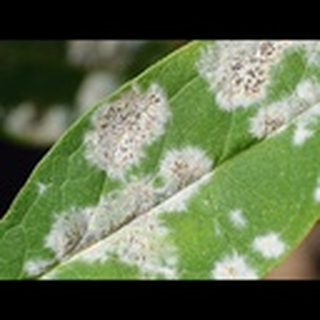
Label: cotton_powdery_mildew